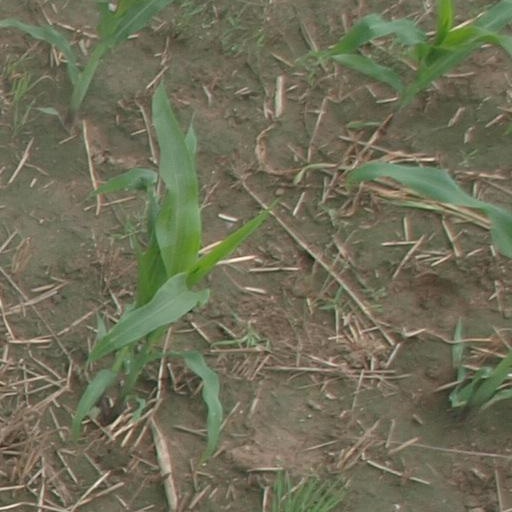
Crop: maize; corn